Winsbury Terrace

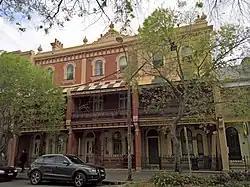
Winsbury Terrace, pictured in 2018

Winsbury Terrace are heritage-listed terrace houses located at 75–79 Kent Street, in the inner city Sydney suburb of Millers Point in the City of Sydney local government area of New South Wales, Australia. It was built from 1875. The property was added to the New South Wales State Heritage Register on 2 April 1999.